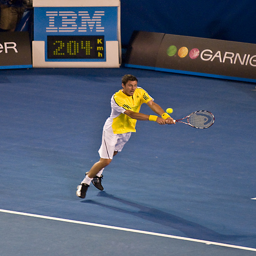
A man tries to hit a tennis ball.
A male tennis player preparing to return volley with a backhand swing.
a male tennis player in a yellow shirt is playing tennis
A tennis player striking the tennis ball for his next shot.
A tennis player is attempting to return a ball